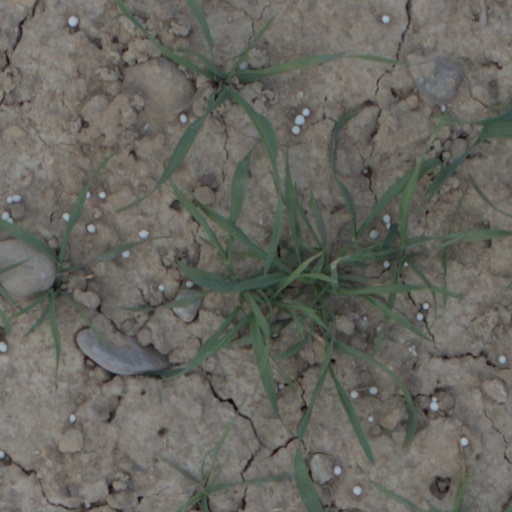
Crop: wheat